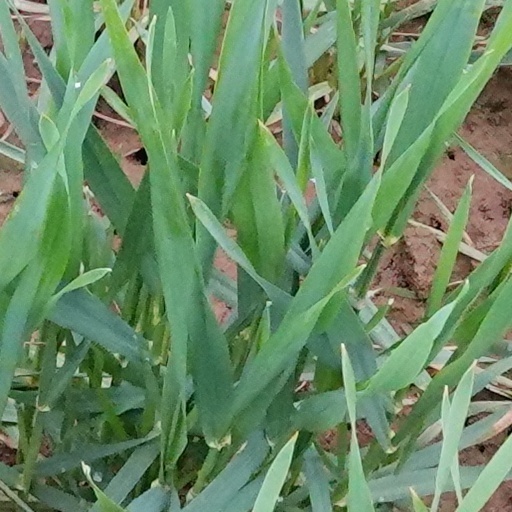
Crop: wheat